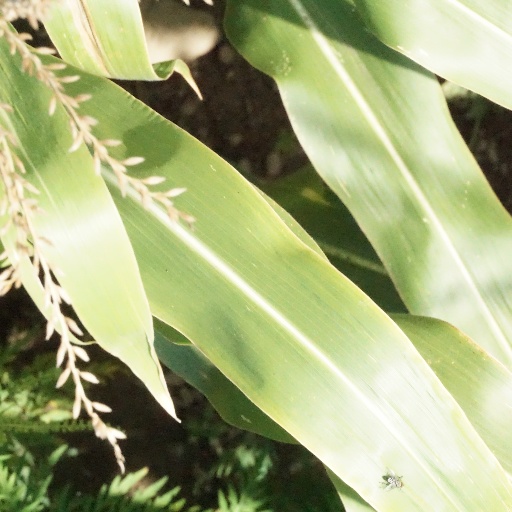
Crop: maize; corn